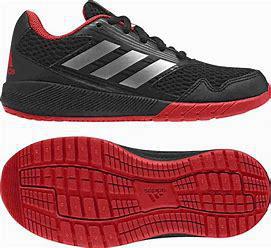
Brand: Adidas
Model: Altarun